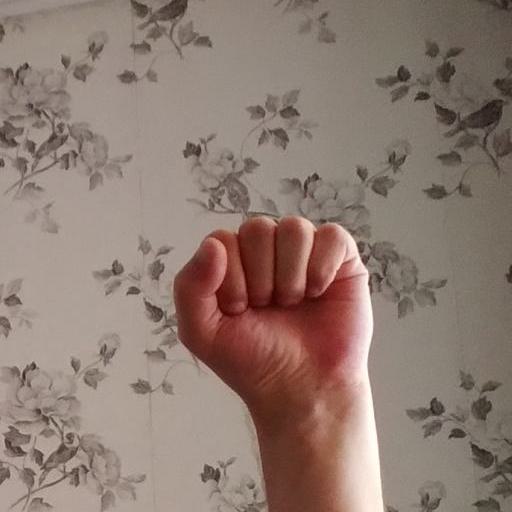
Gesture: fist